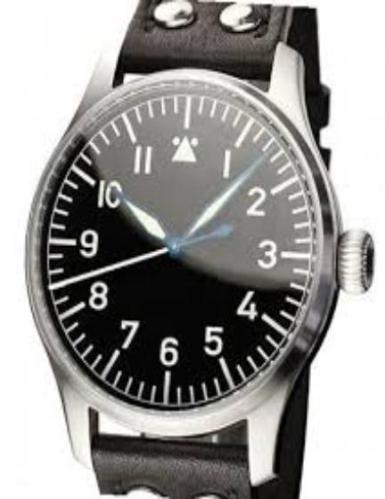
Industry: Clothes